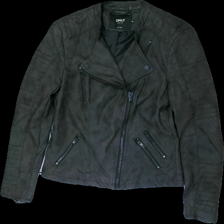
View: front
Type: Jacket
Category: Ladies
Brand: Only
Colors: Grey
Material: 100% polyurethane, lining: 100% polyester
Cut: Regular
Size: 38
Season: All
Damage 2: Blue stain
Damage 2 location: bottom left
Price range: 100-150
Recommended usage: Reuse
Description: Grey faux leather jacket from 2018. In good condition.